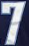
Number: 7